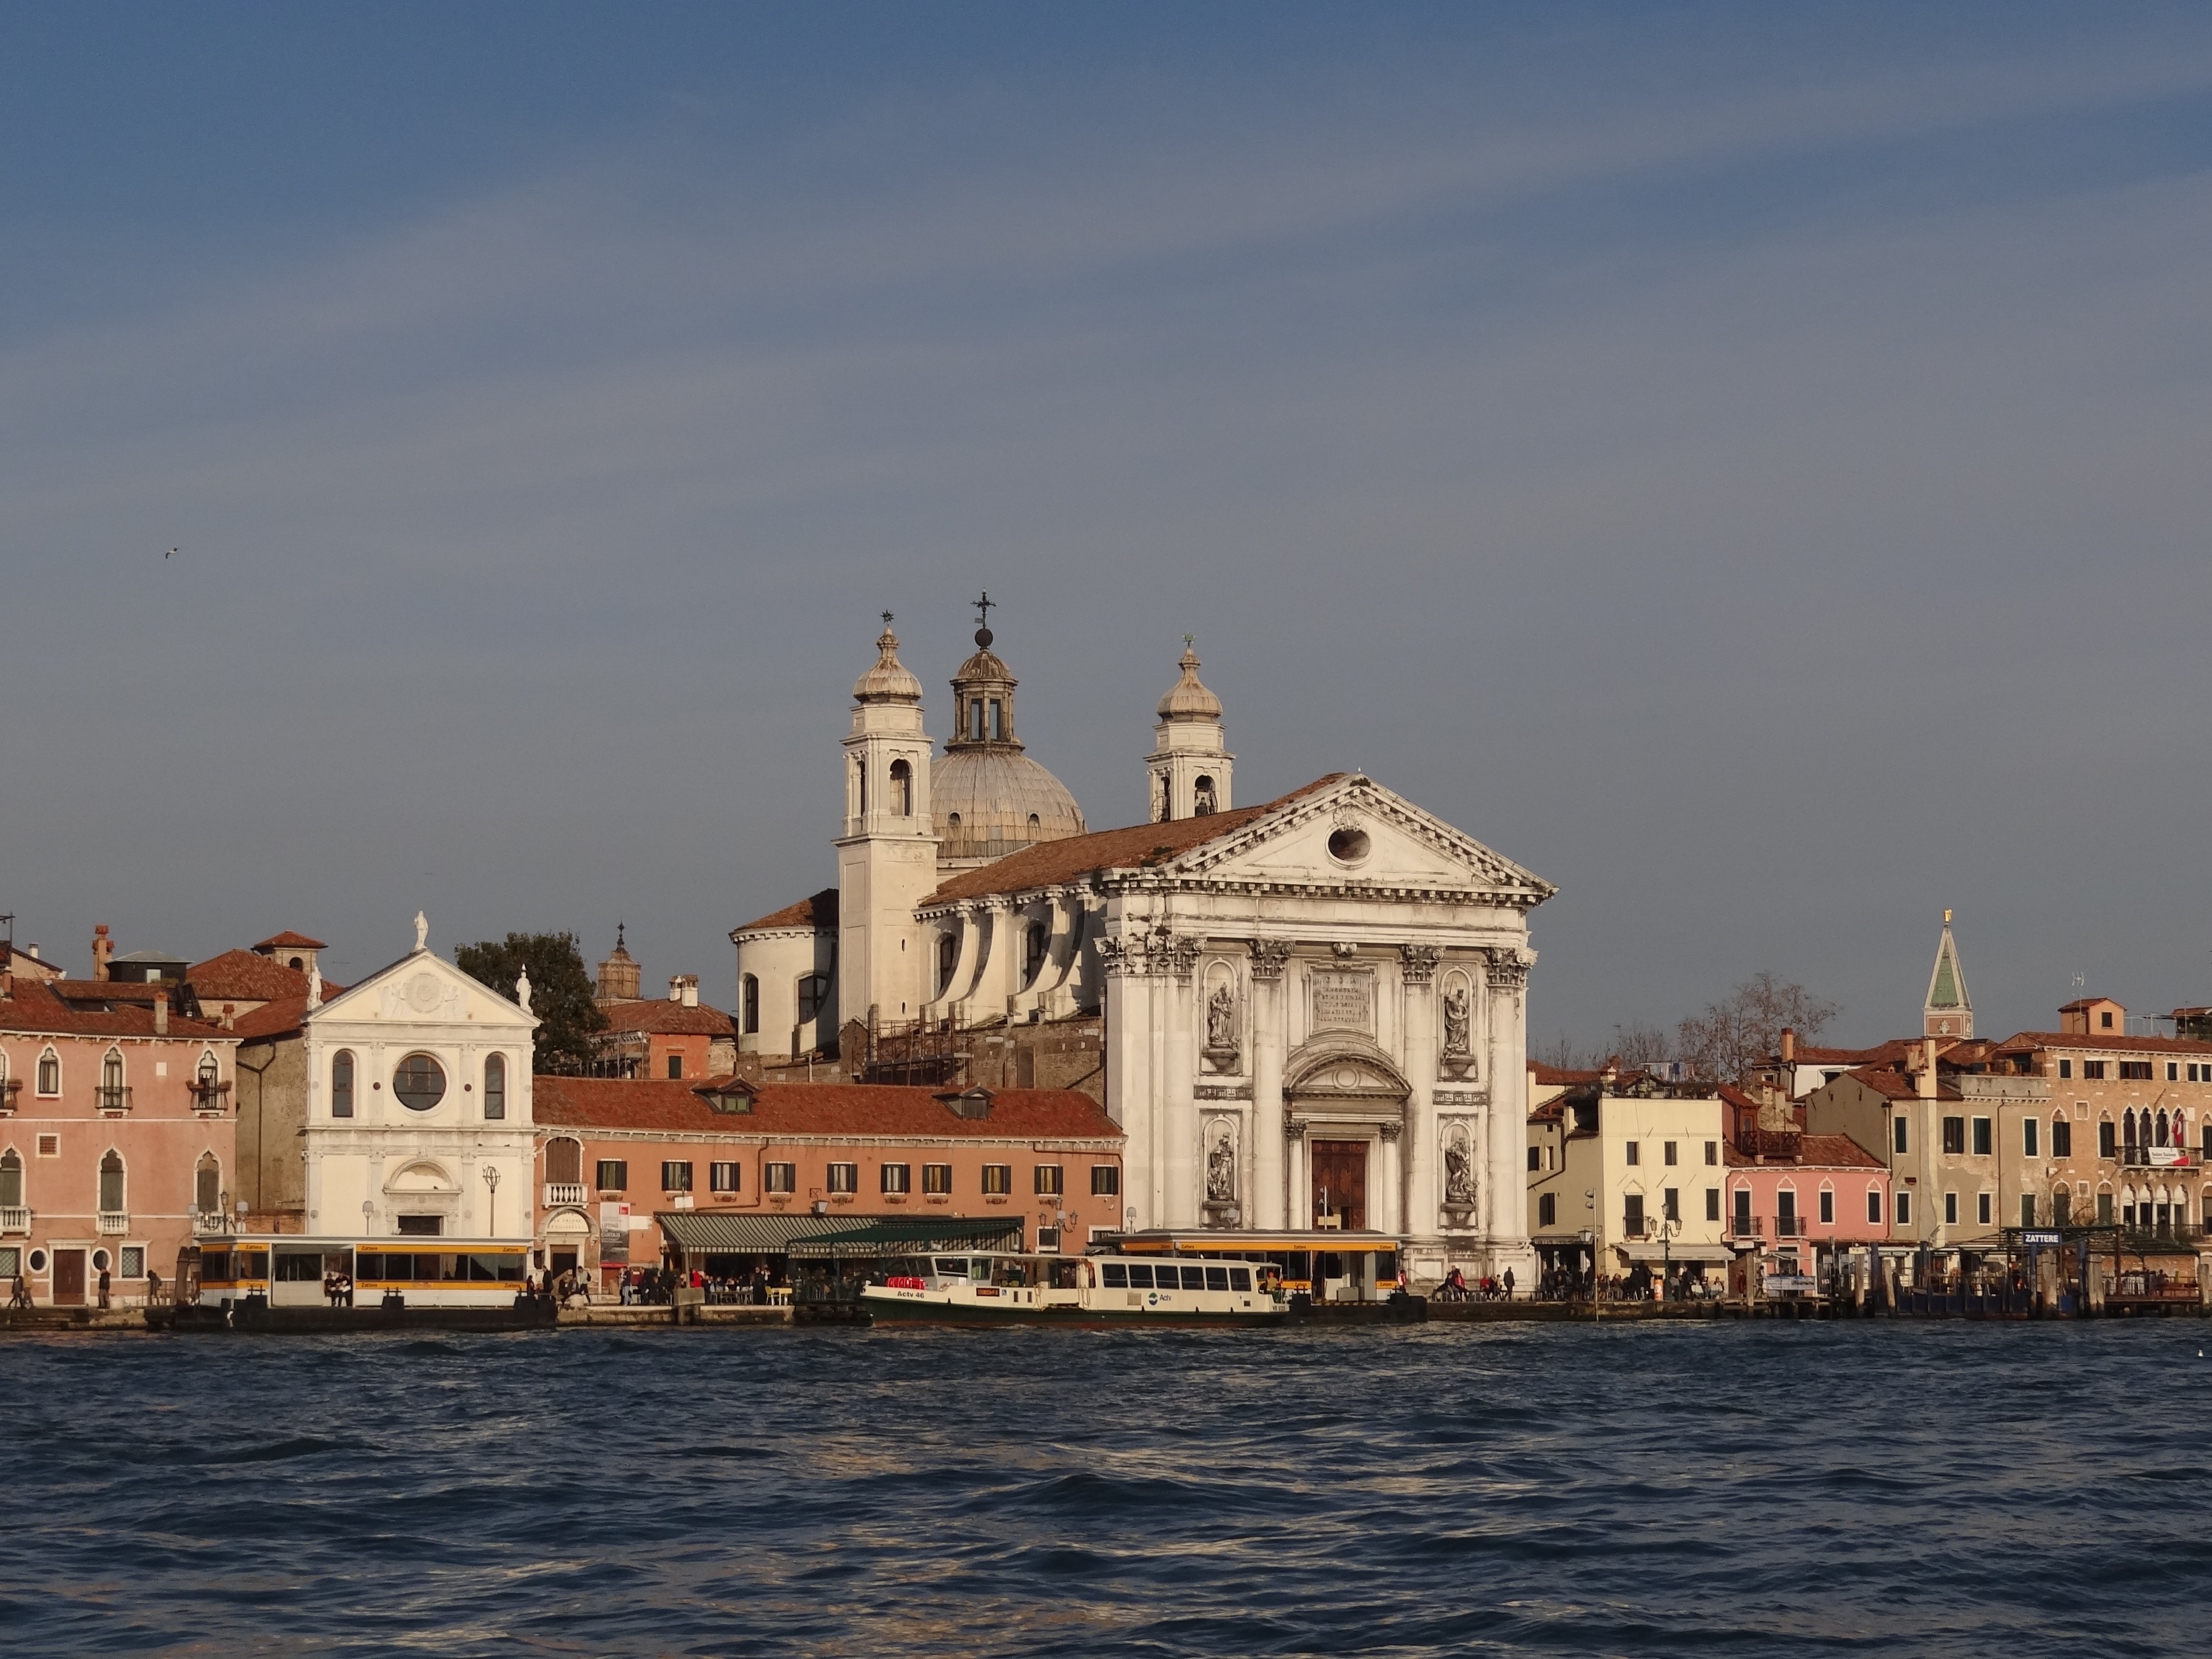
sea, coast, town, palace, city, river, cityscape, vacation, dusk, evening, vehicle, tower, landmark, italy, harbor, venice, church, tourism, waterway, human settlement